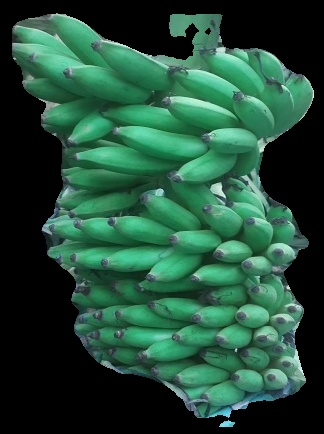
Variety: elakki-bale
Grade: grade1